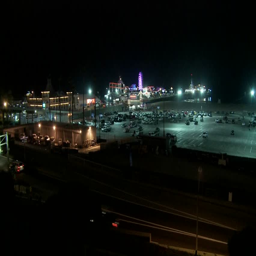
amusement park at night near the ocean